History of the foreign relations of the United Kingdom

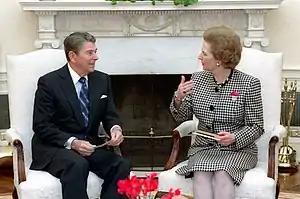
President Reagan and Prime Minister Thatcher at the White House, 16 November 1988

The Treaty of Versailles had set up a series of temporary organizations, composed of delegations from key powers, to ensure the successful application of the Treaty. The system worked very poorly. The assembly of ambassadors was repeatedly overruled and became a nonentity. Most of the commissions were deeply divided and unable to either make decisions or convince the interested parties to carry them out. The most important commission was on Reparations, and France took full control of it. The new French prime minister Raymond Poincaré was intensely anti-German, was unrelenting in his demands for huge reparations, and was repeatedly challenged by Germany. France finally invaded parts of Germany, and Berlin responded by imposing a runaway inflation that seriously damage the German economy and also damaged the French economy. The United States, after refusing to ratify the League in 1920, almost completely disassociated itself from the League.